Winterle House

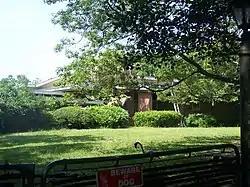

The Winterle House (also known as Three Stars) is a historic home in Tallahassee, Florida, United States. It is located at 1111 Paul Russell Road. On February 17, 1998, it was added to the U.S. National Register of Historic Places.